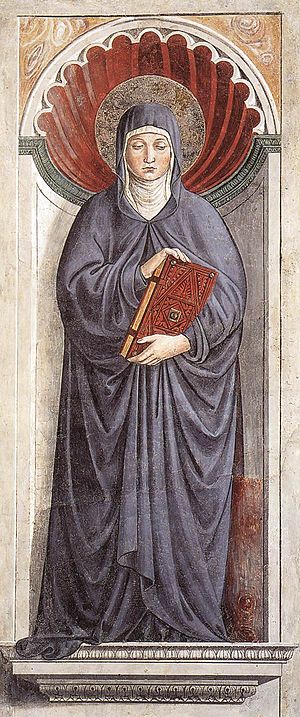
Sankt Monica
Sankt Monica af Benozzo Gozzoli, 1464–65
Sankt Monica, Monika af Tagaste eller Monika af Hippo, var en tidlig kristen helgen og mor til kirkefaderen Augustin. Hendes festdag er den 4. maj i den ortodokse kirke og siden 1969 den 27. august i den romerskkatolske og engelske kirke.